CASC Rainbow

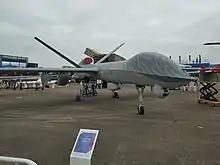
CH-5 at Airshow China Zhuhai 2022

CASC Rainbow (abbreviation CH) is a series of unmanned aerial vehicles (UAVs) marketed by China Aerospace Science and Technology Corporation (CASC). The series includes multi-role medium-altitude long-endurance UAVs and micro air vehicles (MAV). The UAVs are produced by CASC's China Academy of Aerospace Aerodynamics (CAAA).